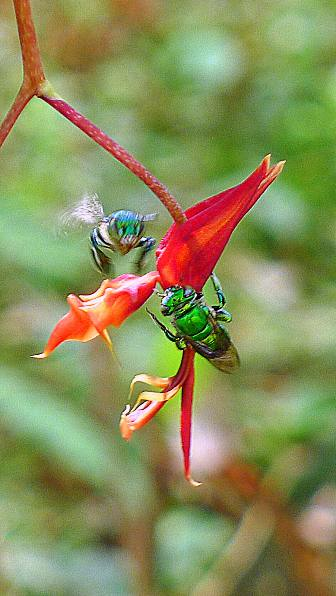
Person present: No